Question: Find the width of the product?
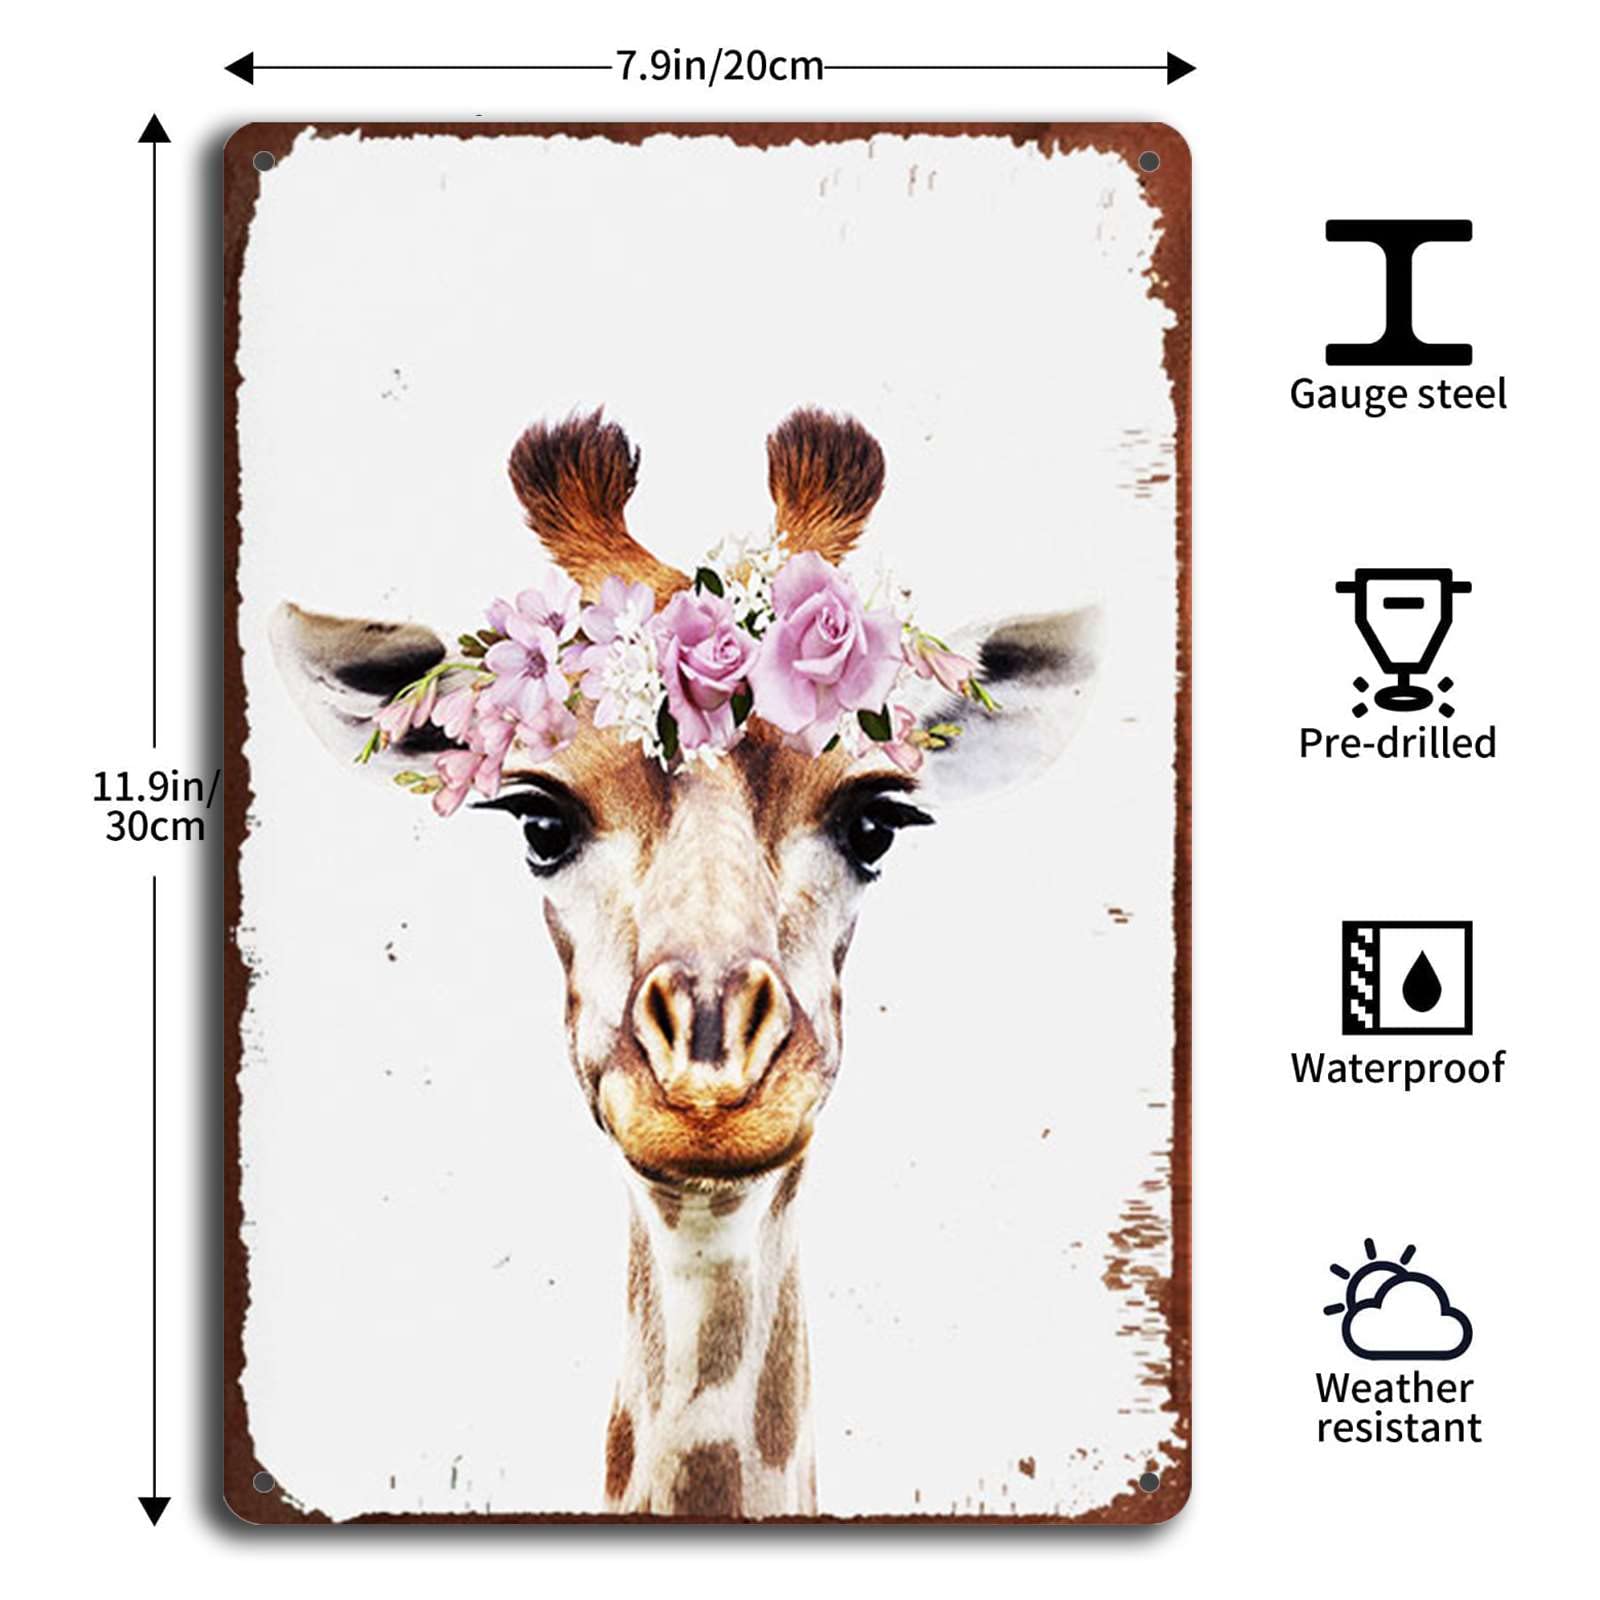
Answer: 20.0 centimetre